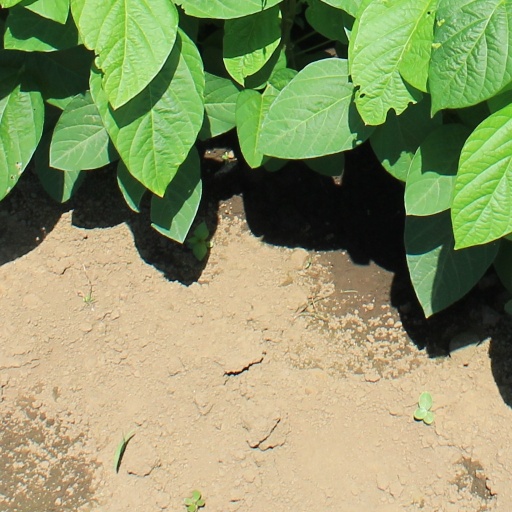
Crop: soybean